Susan Collins

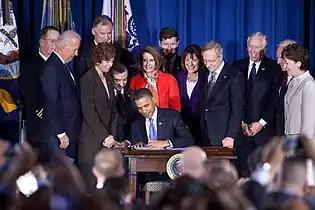
Collins, right, stands near President Barack Obama as he signs the repeal of Don't Ask Don't Tell.

Collins was elected to the Senate in 1996. During the campaign she pledged that, if elected, she would serve only two terms.